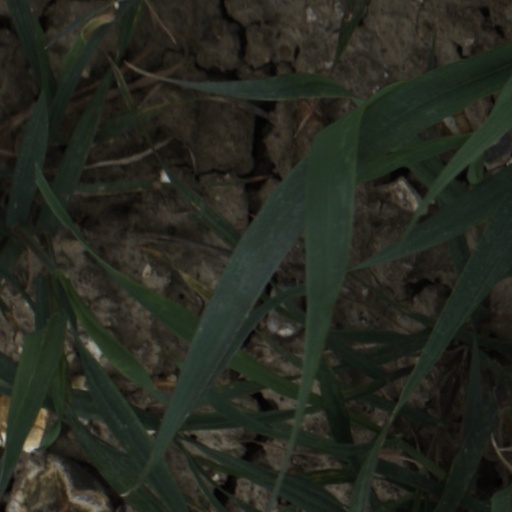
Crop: wheat